Doriane Pin

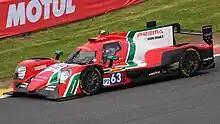
Doriane Pin in 2023 at 6 Hours of Spa-Francorchamps with Prema Racing.

The following year, she remained with Scuderia Niki Hasler - Iron Lynx for a full season of the Ferrari Challenge. Pin would dominate, winning nine out of 14 races, scoring ten pole positions and eleven fastest laps respectively and clinching the title with one round remaining. She later stated that she had "really [grown] during this year", explaining that the season taught her how to better relay feedback to her team.